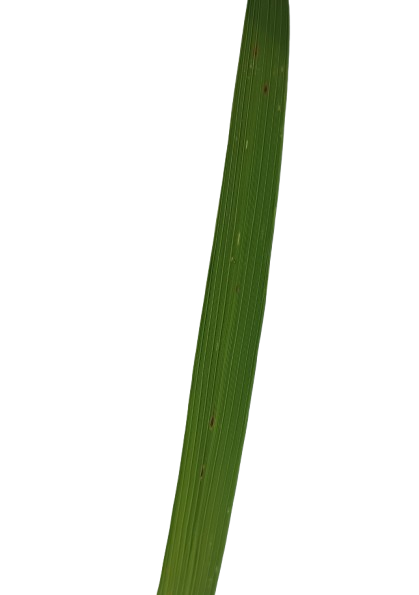
Label: Healthy